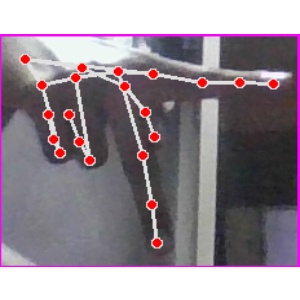
अक्षर: प